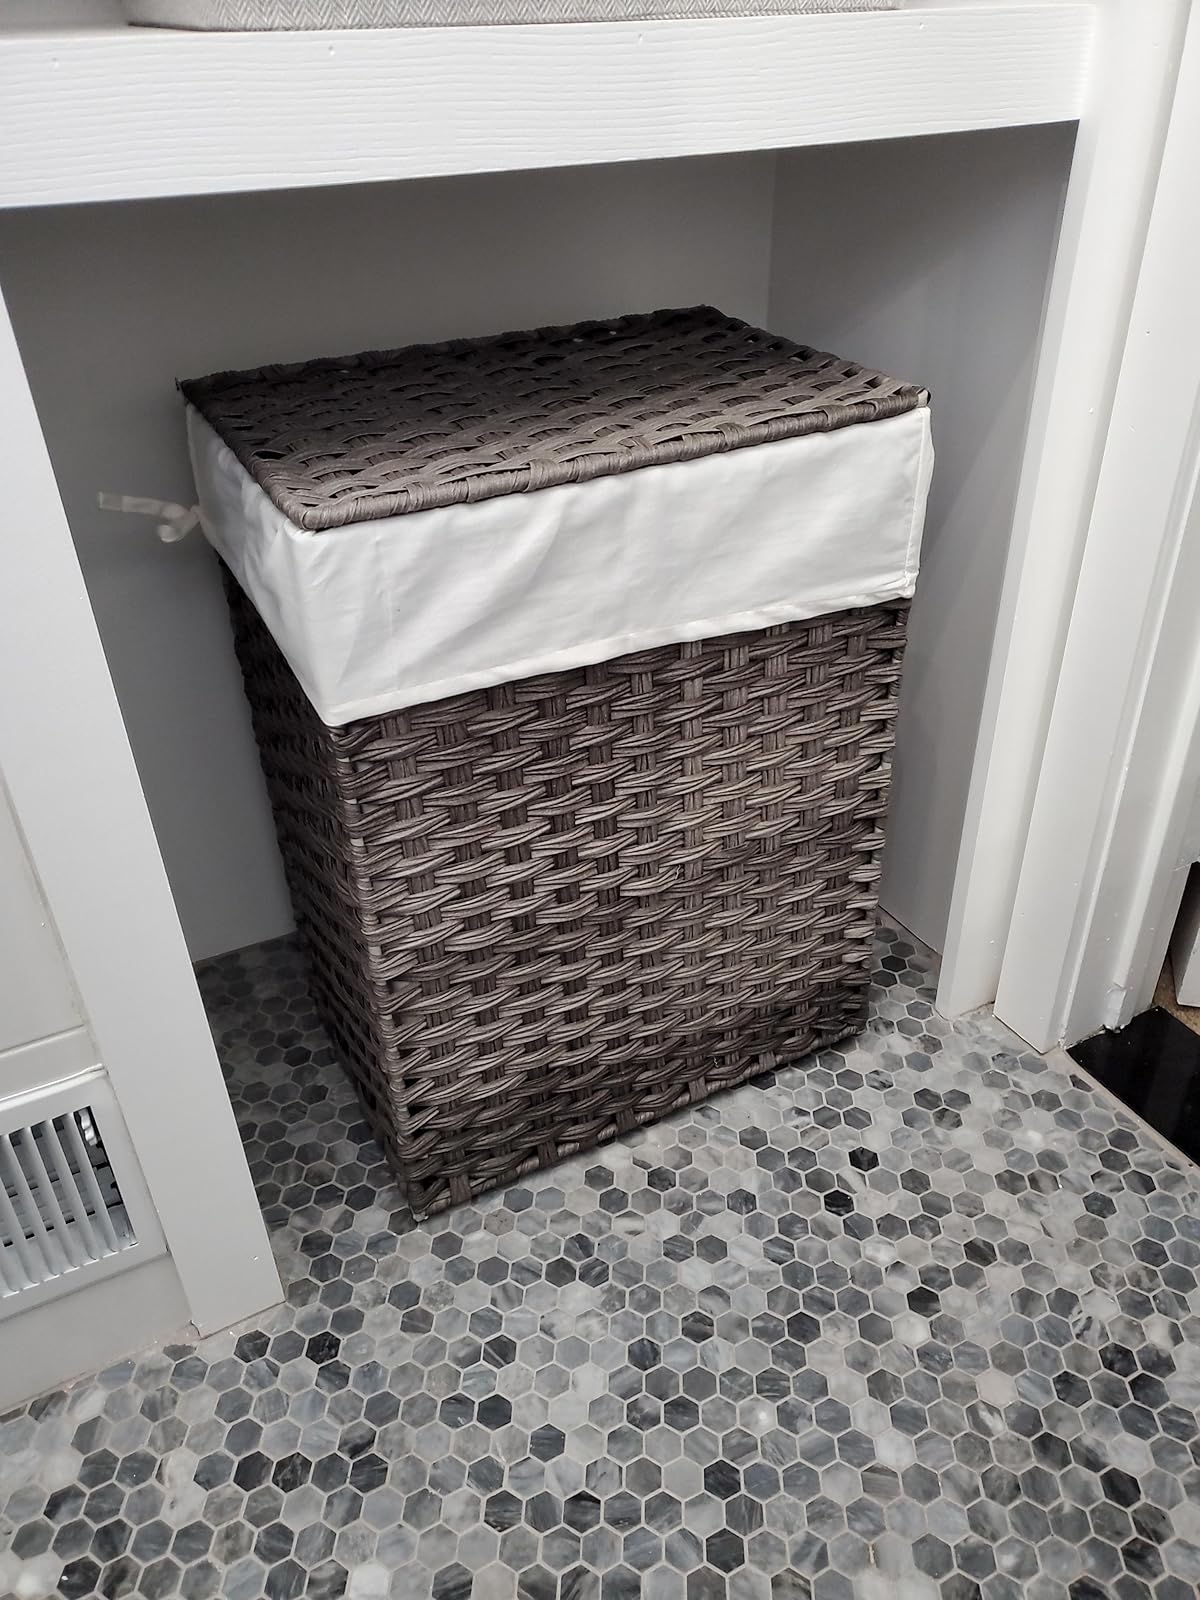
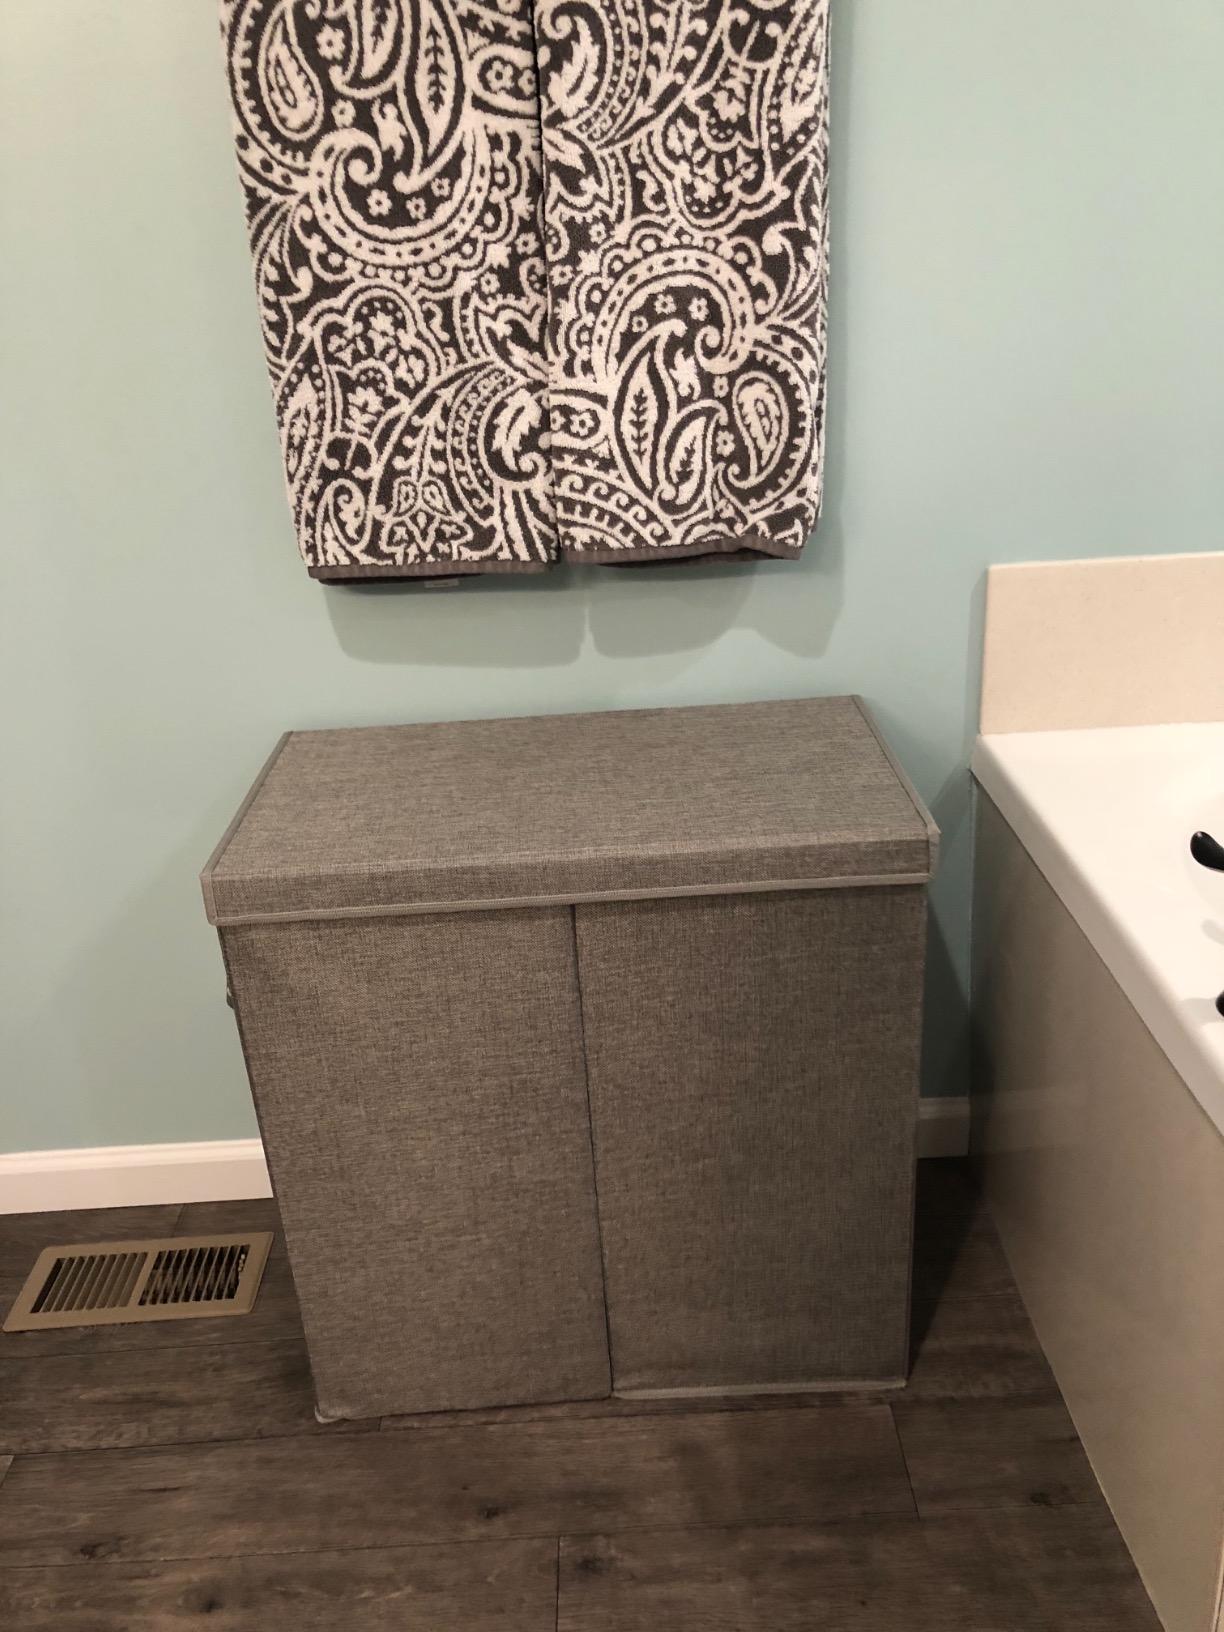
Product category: items_hamper
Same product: no